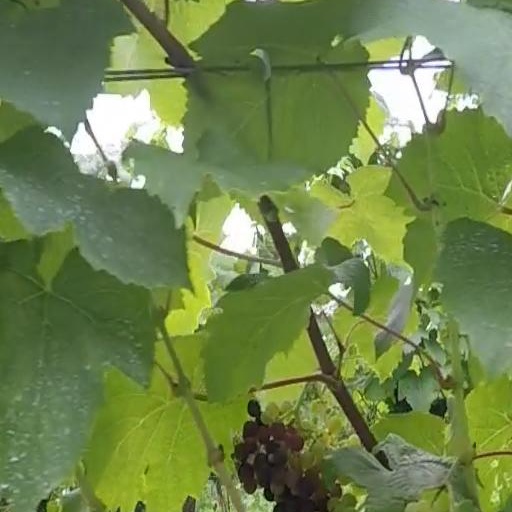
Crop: grape